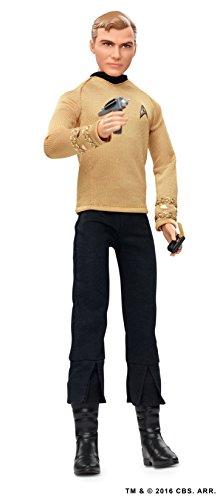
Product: Barbie Star Trek 50th Anniversary Kirk Doll
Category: Toys & Games | Dolls & Accessories | Dolls
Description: Boldly go with the Kirk Star Trek doll—sure to be a fan favorite.
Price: $32.53
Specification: ProductDimensions:7x3.4x13inches|ItemWeight:12ounces|ShippingWeight:13.6ounces(Viewshippingratesandpolicies)|DomesticShipping:ItemcanbeshippedwithinU.S.|InternationalShipping:ThisitemcanbeshippedtoselectcountriesoutsideoftheU.S.LearnMore|ASIN:B01AT5MISM|Itemmodelnumber:DGW69|Manufacturerrecommendedage:10-15years